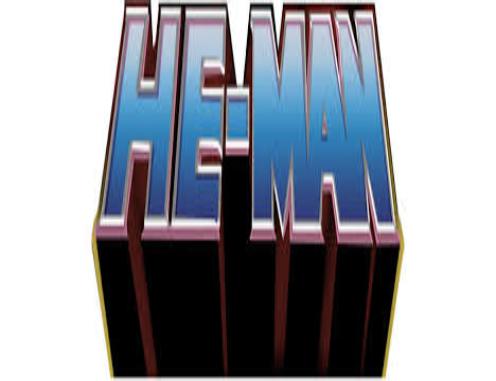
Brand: he-man
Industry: Clothes